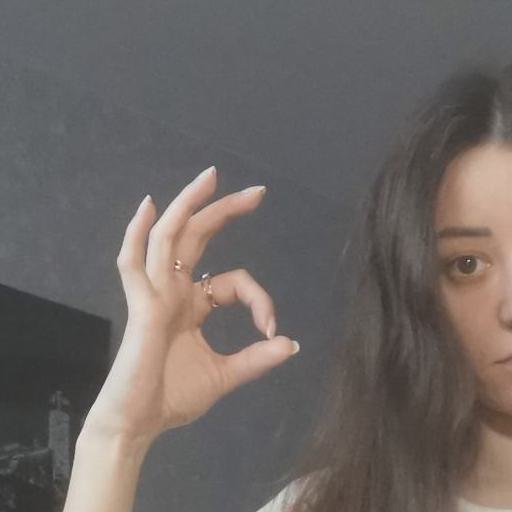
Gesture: ok